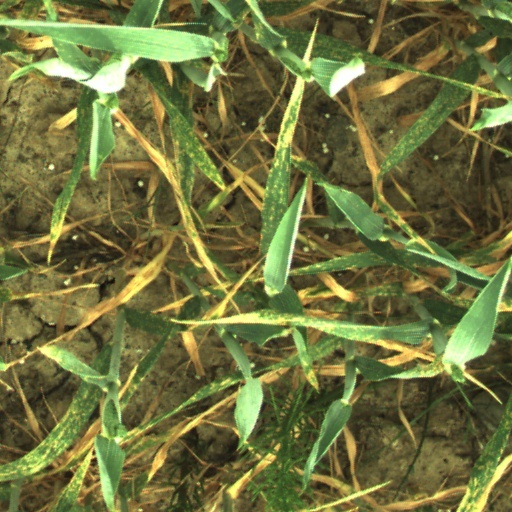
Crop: wheat